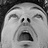
Emotion: surprise